Military School of Realengo

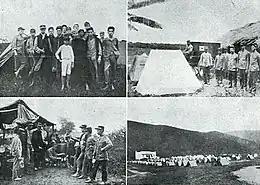

The regulations of the 1910s emphasized the integration of the contents to their practical applications in the work of the officers. The 1913–1914 regulation condemned “theoretical excesses”, “useless digressions” and “premature generalizations”. All content would be practical or theoretical-practical. Practical teaching, especially with physical exertion, was considered a watershed for the theoreticism at Praia Vermelha. The subjects were grouped into seven groups, not always with affinities: 1) Mathematics and its Applications; 2) Law, Organization and Tactics; 3) Physics, Chemistry and Applications; 4) Fortification and Artillery; 5) Artillery and Engineering Services; 6) Combat Weapons, Fencing and Shooting; 7) Foreign Languages. To avoid distortions in the program, control over teachers was tightened. The Infantry and Cavalry courses, closer to combat, sought the rapid training of troop commanders and instructors, while the Artillery and Engineering courses were technical in nature and shared some subjects.